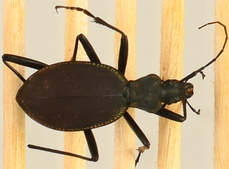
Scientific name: Scaphinotus angusticollis
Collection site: Abby Road NEON (ABBY), plot ABBY_010